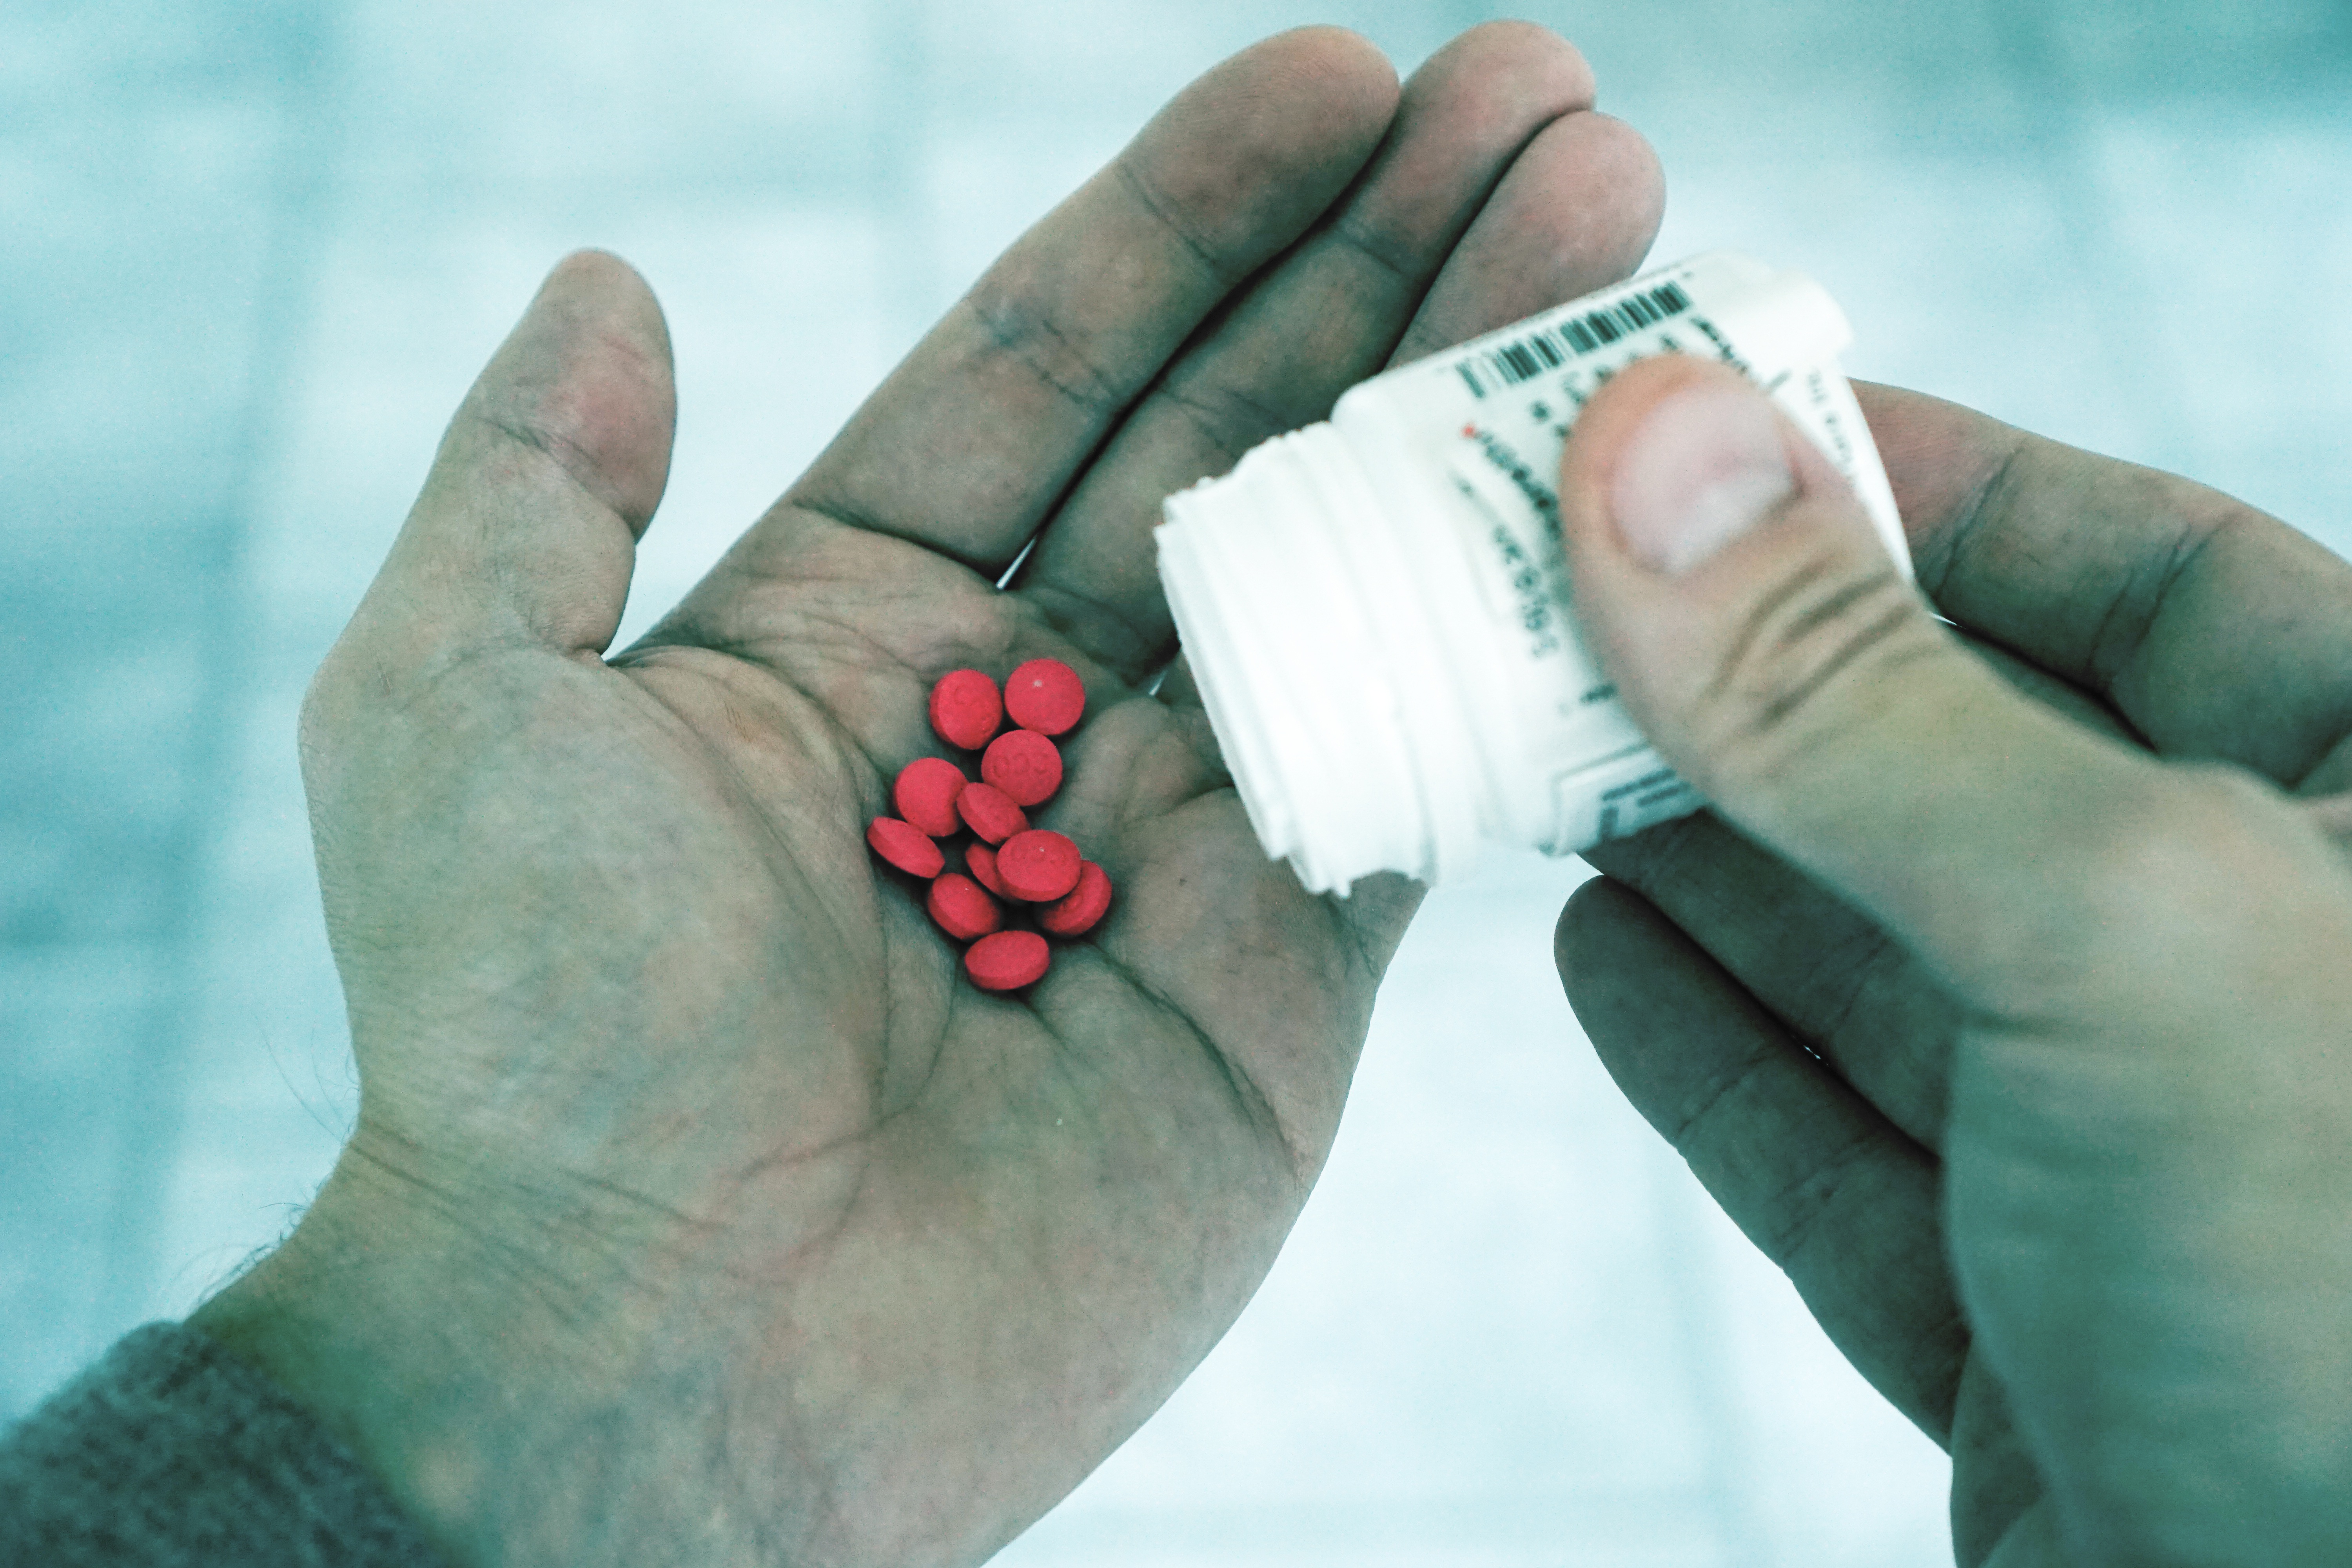
hand, person, leg, finger, green, color, human, blue, medicine, arm, close up, human body, jewellery, hands, fingers, container, organ, pills, tablets, drugs, treatment, sense, fashion accessory